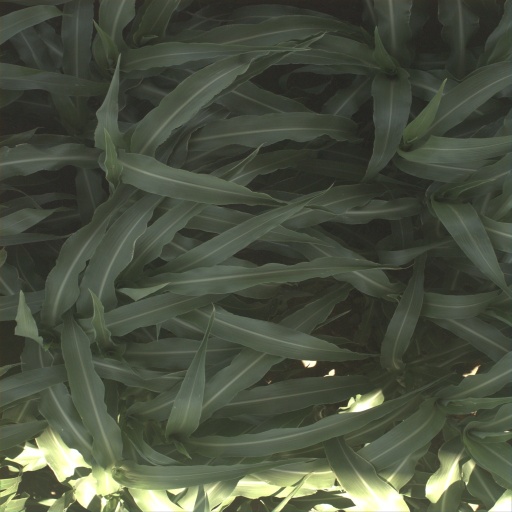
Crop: sorghum